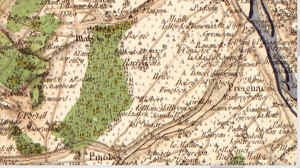
Carte de Cassini n°105 (Gironde, zoom sur Preignac), 1756.
Preignac est une commune du Sud-Ouest de la France, située dans le département de la Gironde, en région Nouvelle-Aquitaine.